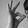
ASL letter: F